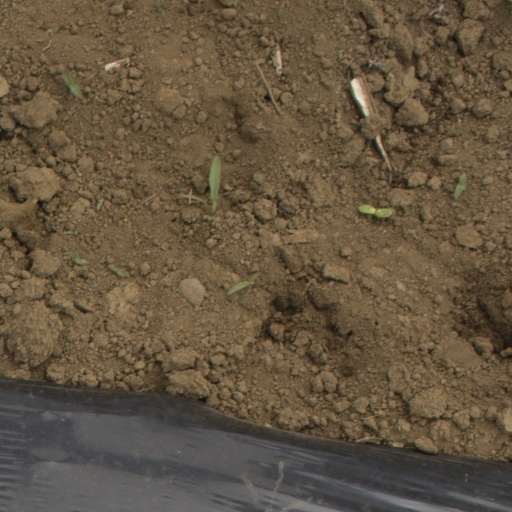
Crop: Jerusalem artichoke